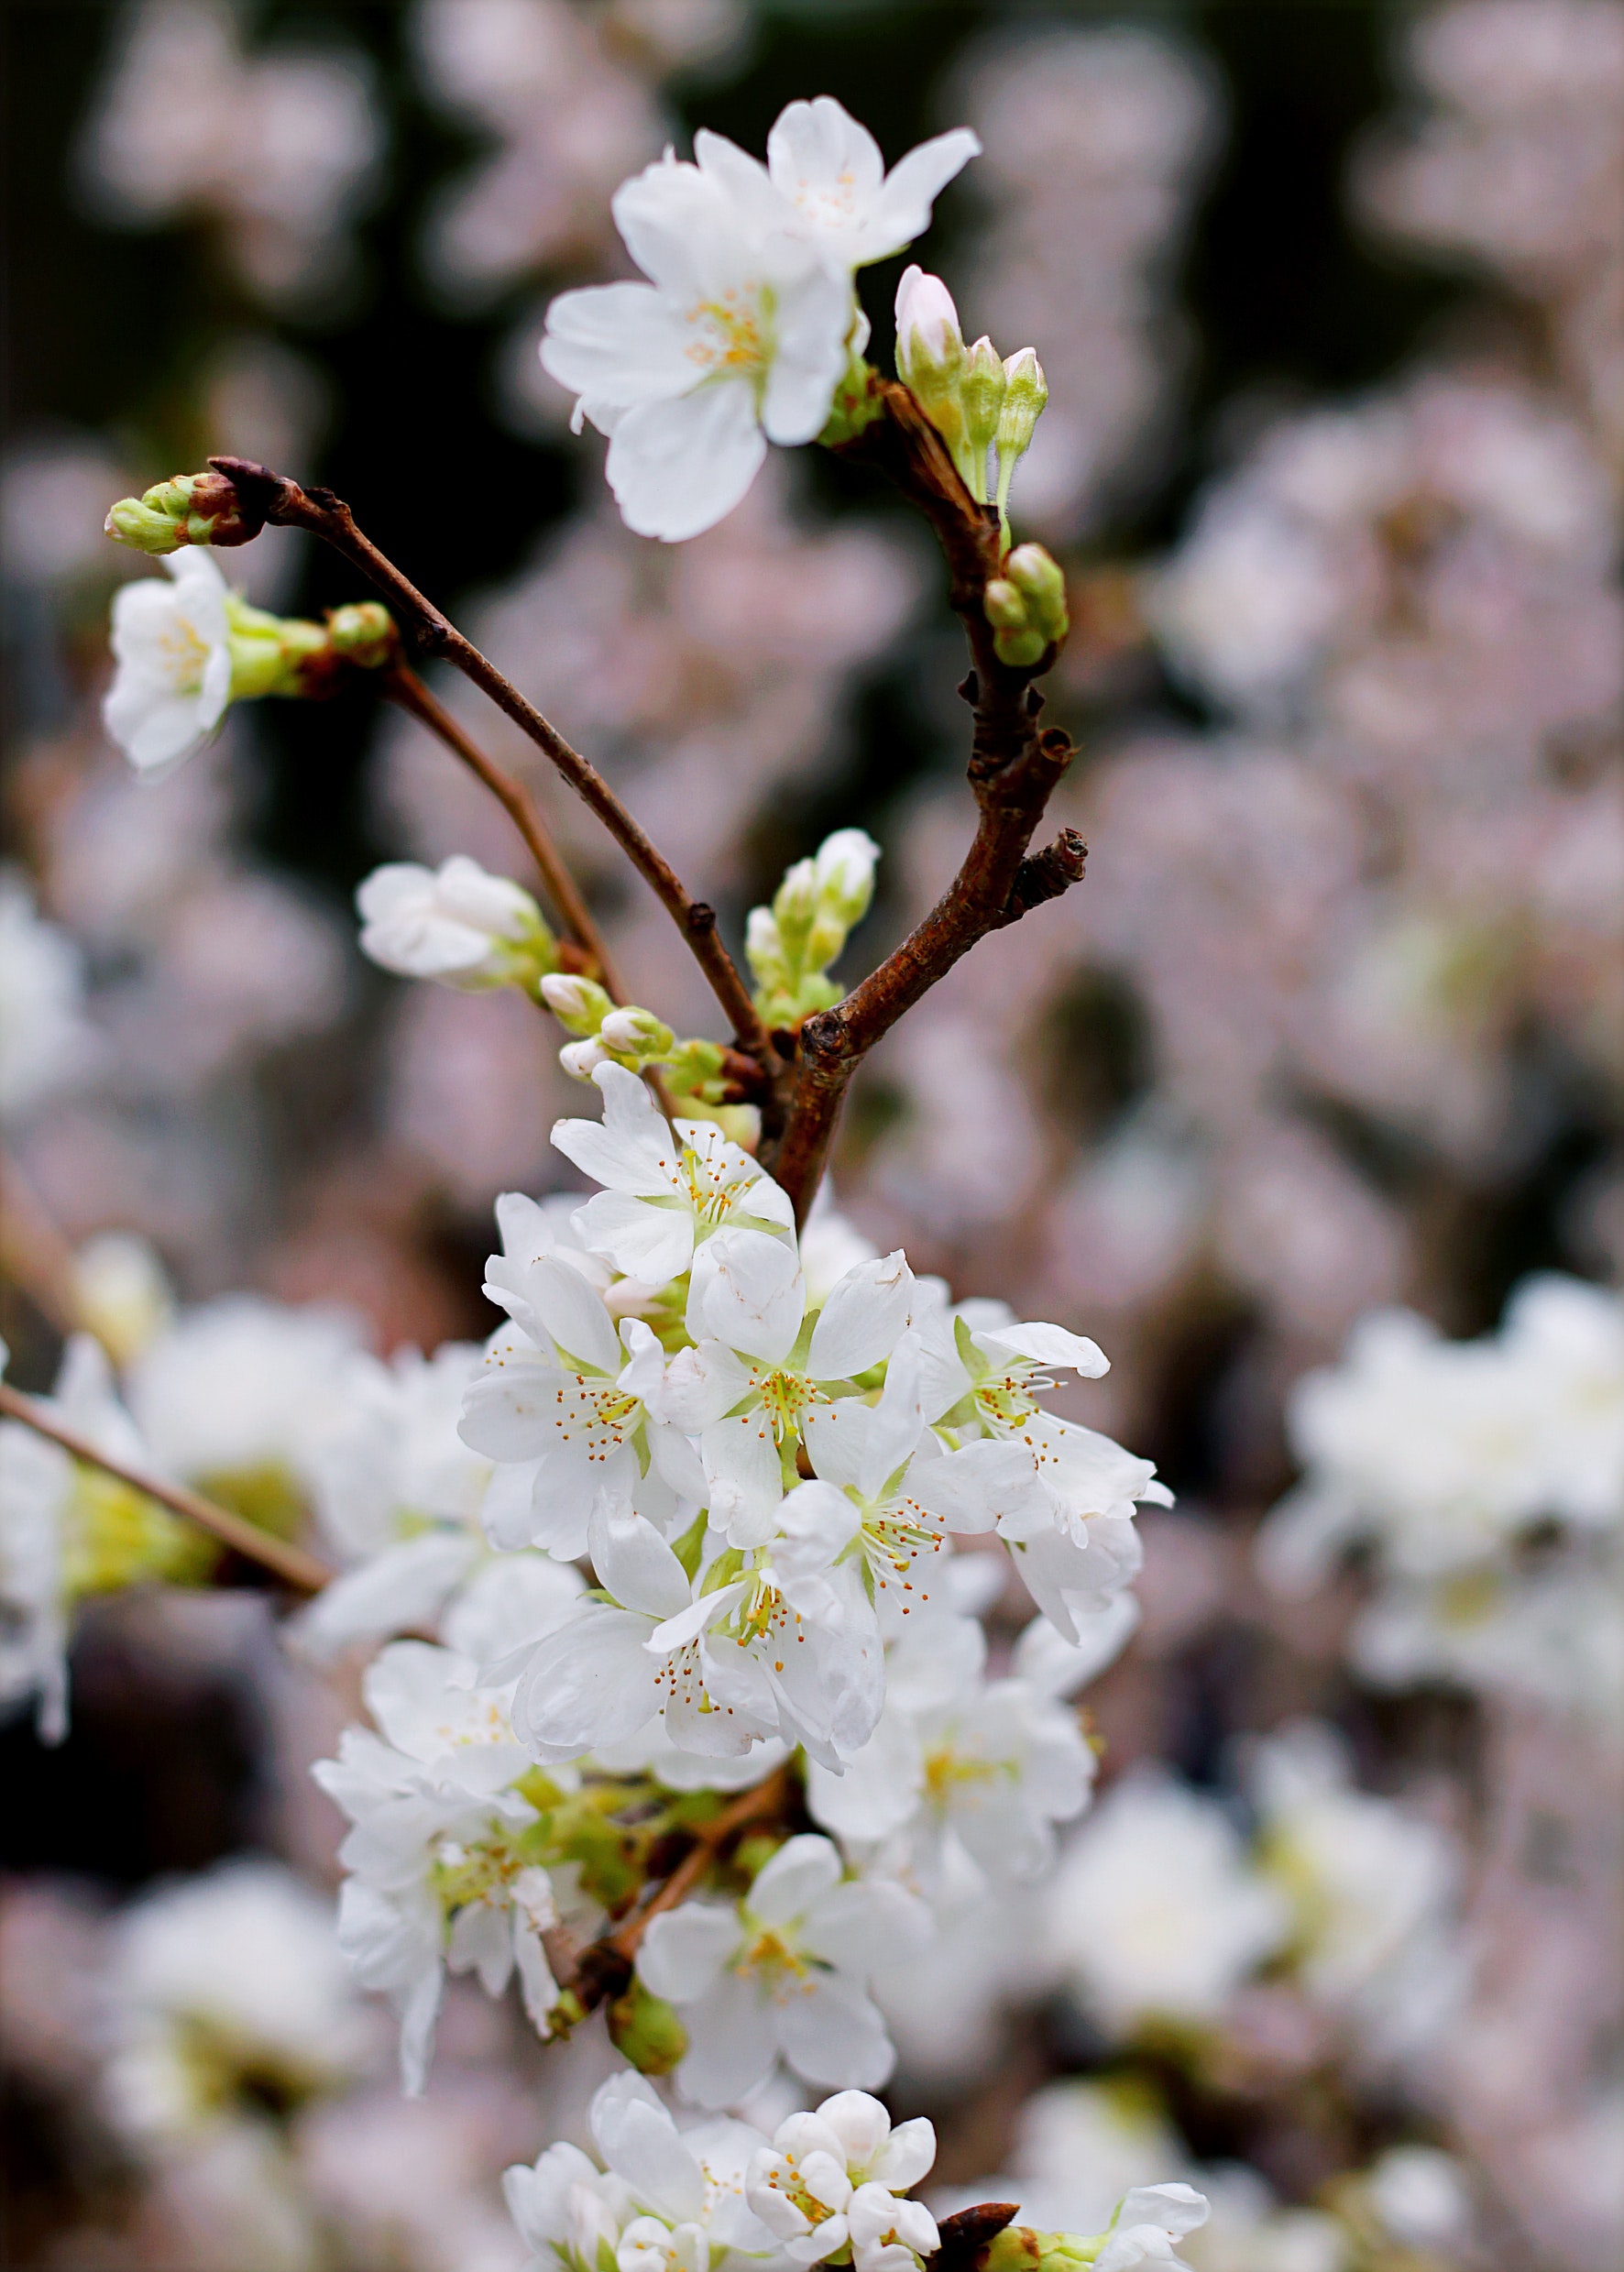
flower, plant, blossom, spring, petal, flowering plant, prunus spinosa, cherry blossom, branch, twig, tree, prunus, Dogwood family